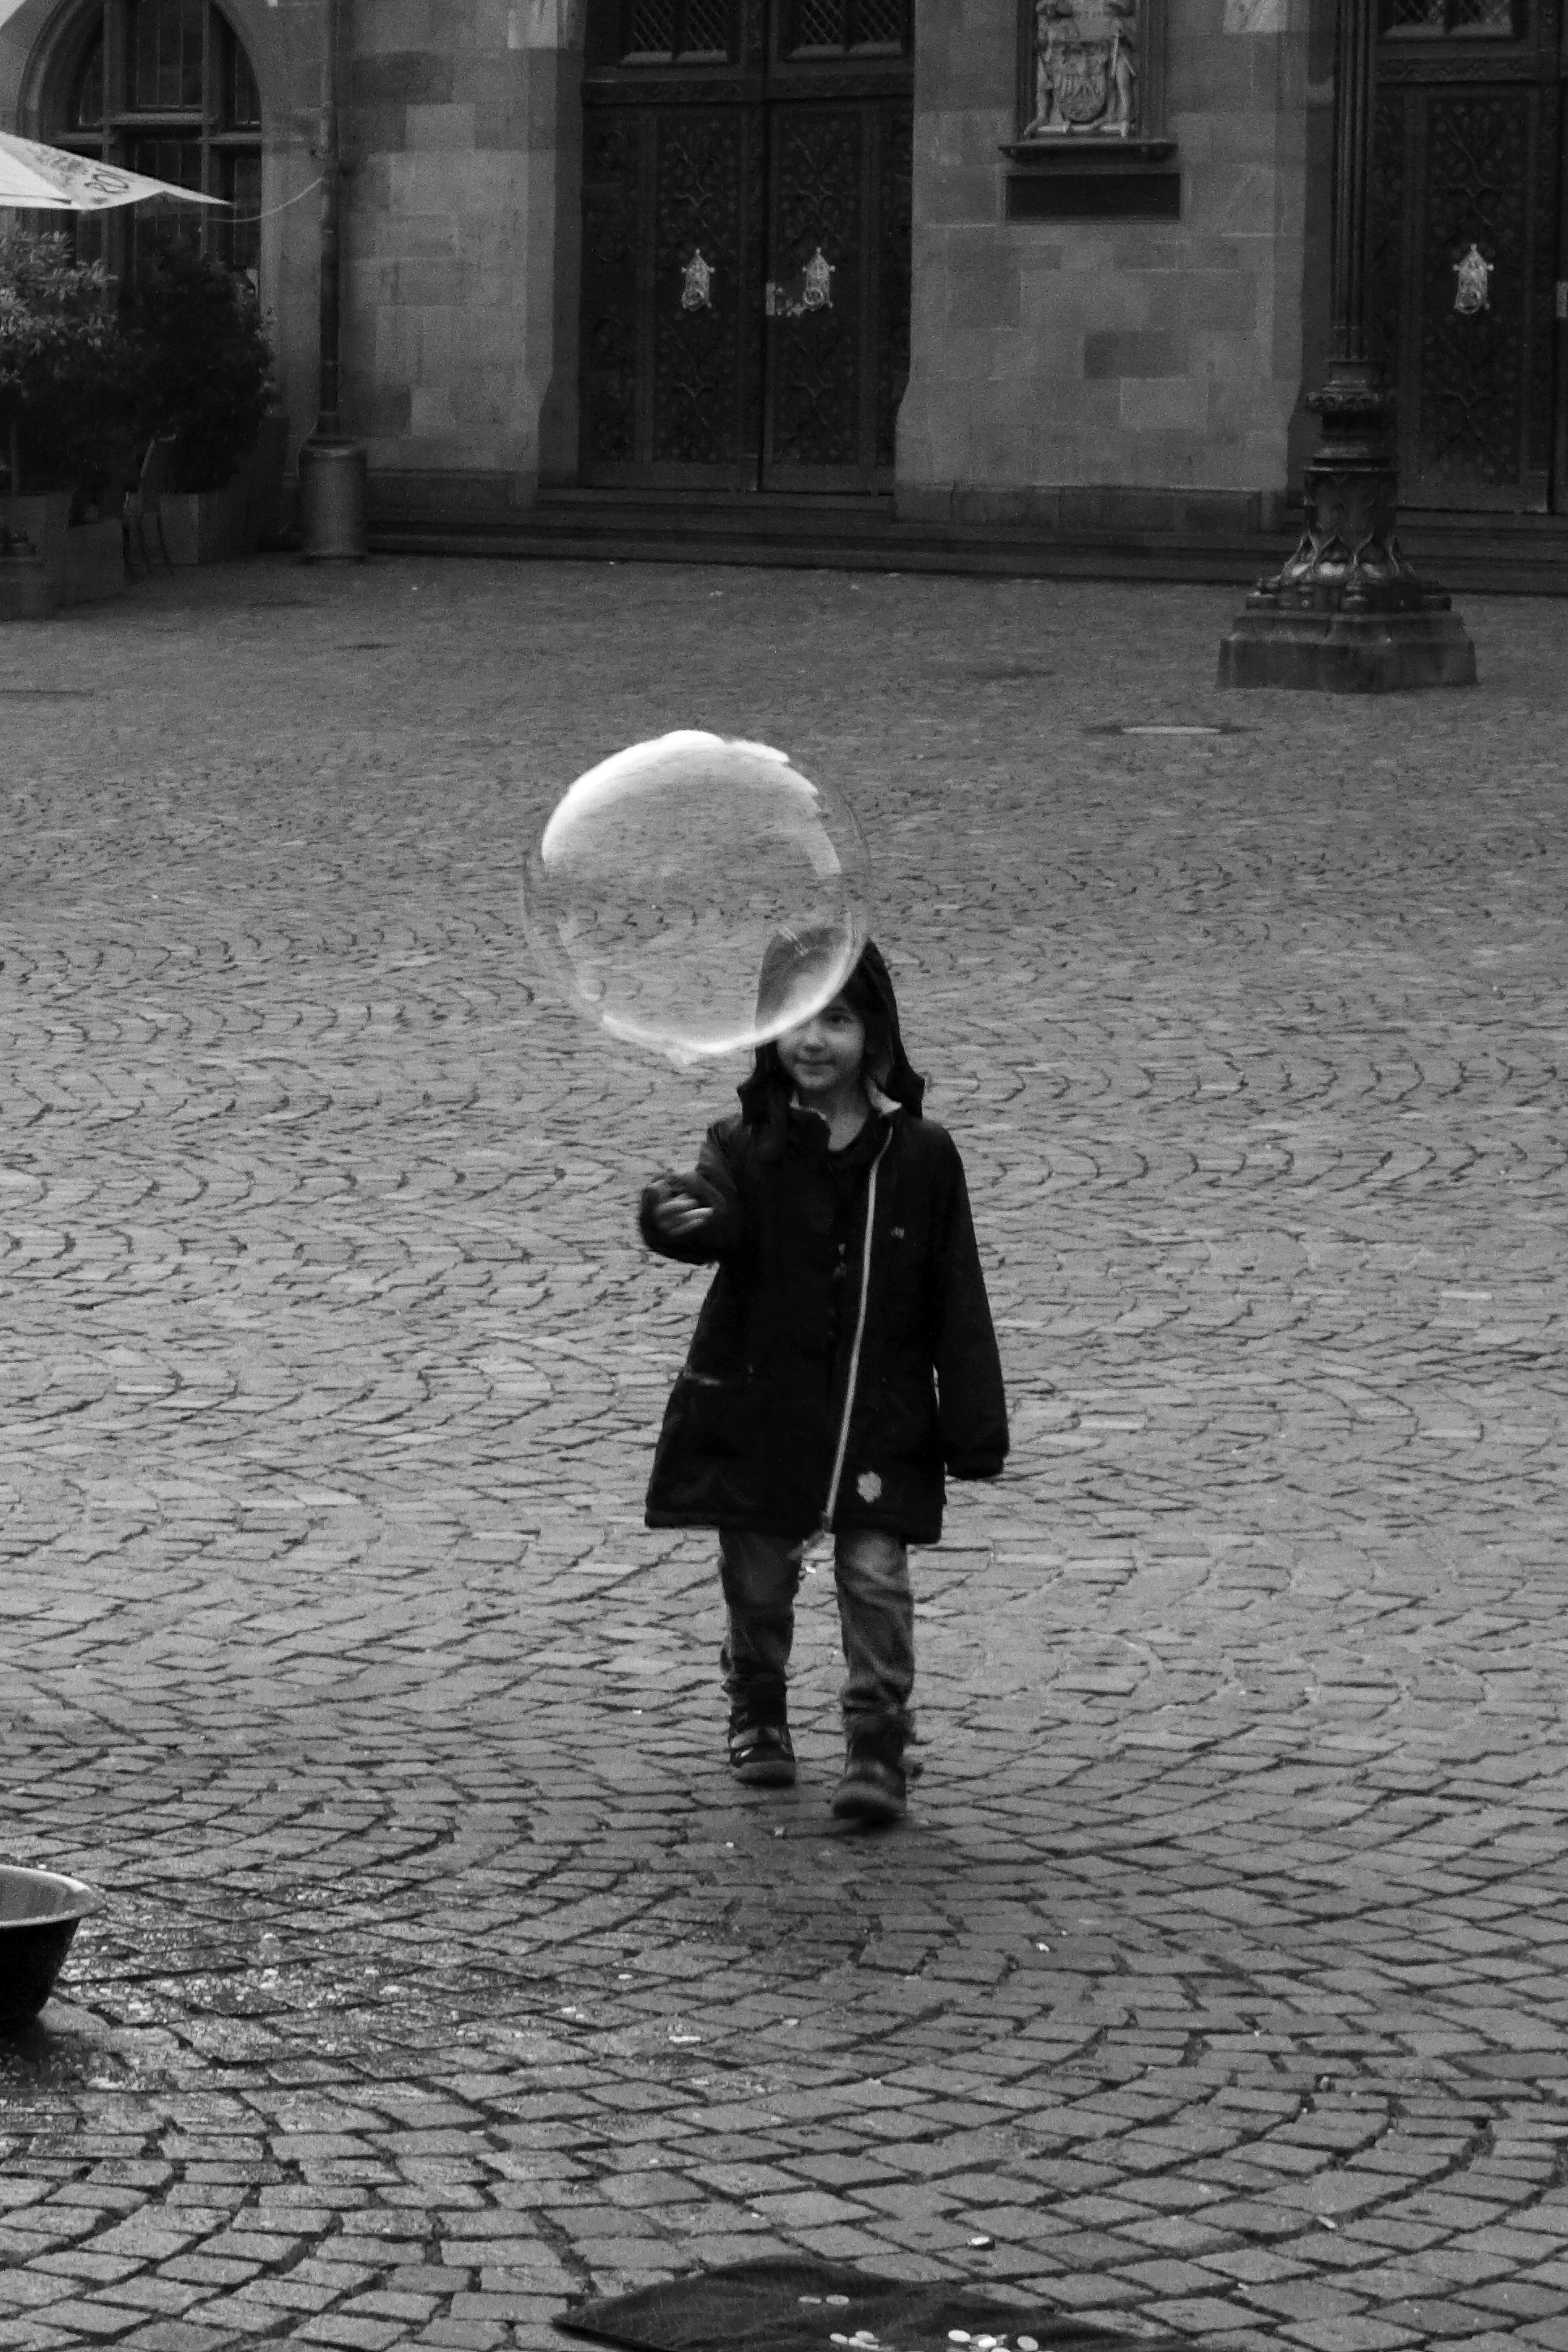
snow, winter, black and white, people, road, street, rain, city, weather, child, black, monochrome, bw, blackandwhite, blackwhite, streetart, germany, alemania, allemagne, sw, schwarzweiss, streetartist, schwarzweis, bubbles, streetscene, frankfurtmain, frankfurtammain, frankfurtam, frankfurtamain, germania, hesse, hassia, hessen, leute, strassenszene, frankfurt, schwarzweissfotografie, publicplace, ffentlicherplatz, schwarzweisfotografie, innenstadt, streetphotopgraphy, strassenknstler, seifenblasen, strassenkunst, monochrome photography, human positions